Ultra Vortek

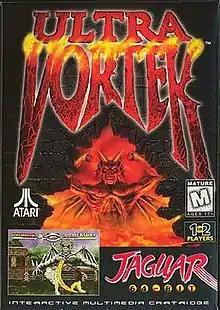
North American box art by Jim Meier

Ultra Vortek (also released as Ultra Vortex) is a fighting game developed by Beyond Games and published by Atari Corporation for the Atari Jaguar in North America and Europe on September 5, 1995. It was the second fighting game released for the Jaguar after "Kasumi Ninja" and unsuccessfully sought to capitalize on the trend of violent fighting games started by Midway Games's "Mortal Kombat" in 1992. It was the only officially released game that supports the unreleased Jaguar Voice Modem peripheral for online play.